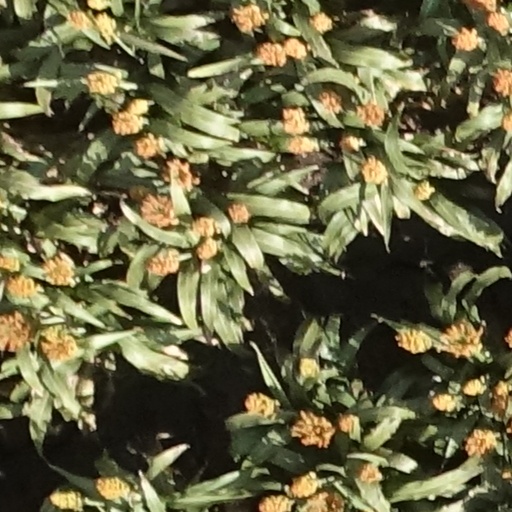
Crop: sorghum